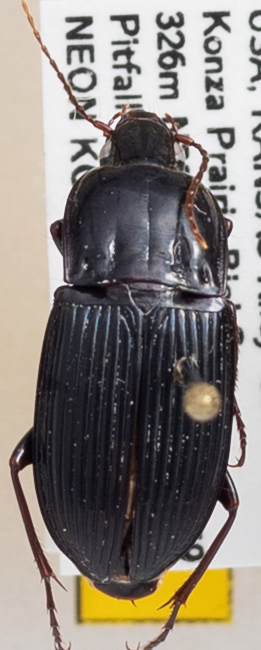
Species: Pterostichus permundus
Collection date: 2019-09-25
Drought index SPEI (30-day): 0.944
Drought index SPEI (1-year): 1.69
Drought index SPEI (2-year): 1.096